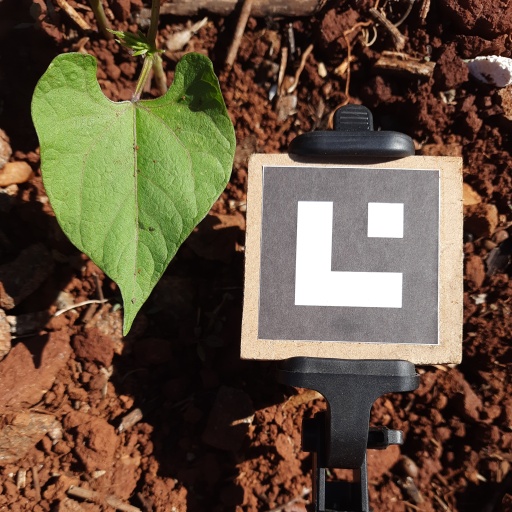
Observations: wavy surface, no eating holes, with soild dust, under sunlight